Color blind glasses

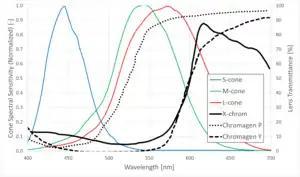
Transmittance of various monocular color correcting lenses superimposed onto the normalized spectral sensitivities of the cone opsins of a color normal observer.

Monocular lenses are usually red-tinted contact lenses worn over a single (the non-dominant) eye. These lenses are intended to leverage binocular disparity to improve discrimination of some colors. Compared to disparate lenses, one eye is left unfiltered in order to preserve a realistic perception of colors. Examples of this technology include X-chrom (1971; manual) and Chromagen (1998).